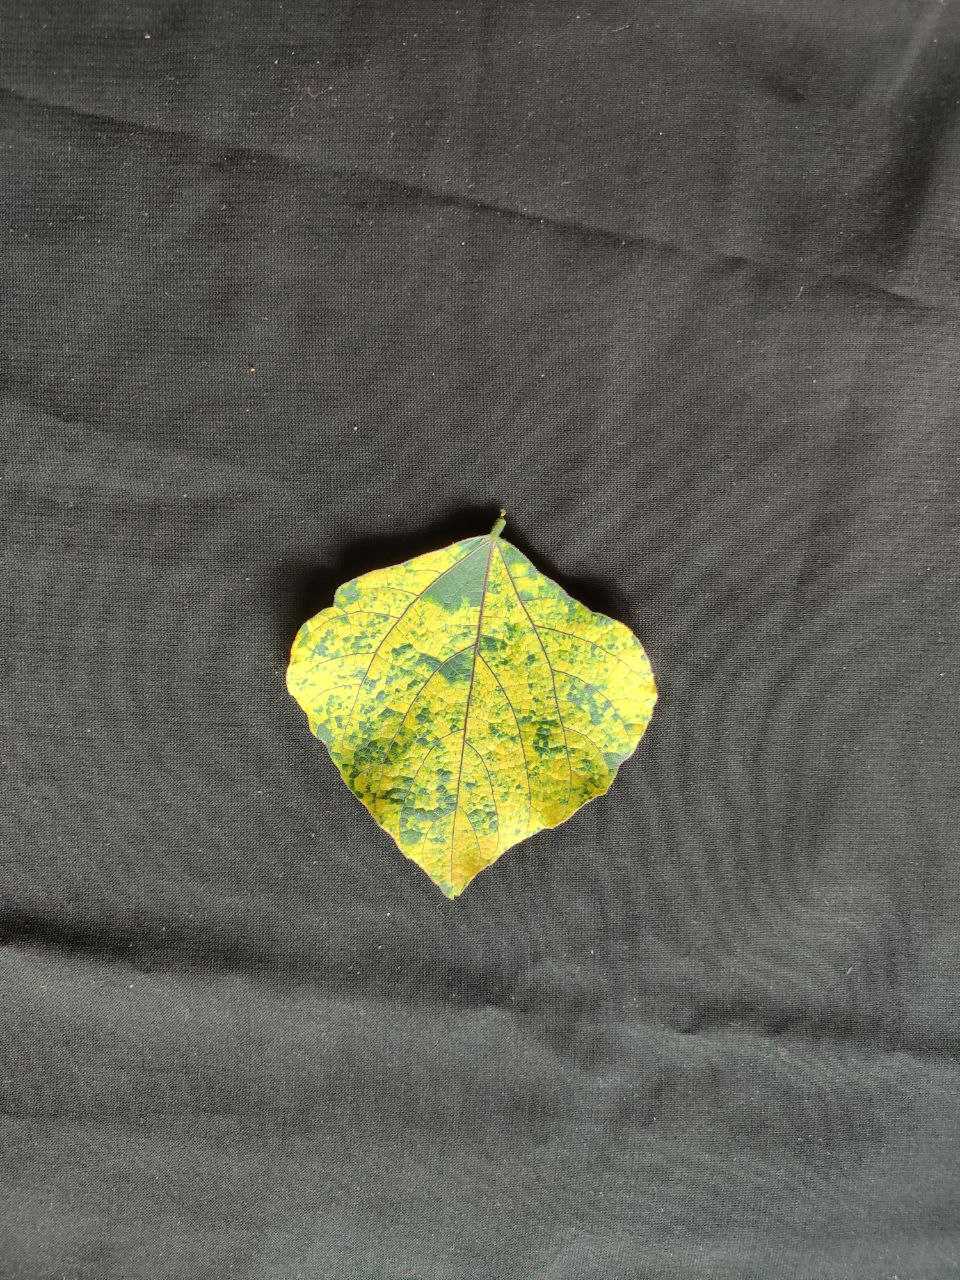
Crop: bean
Leaf condition: Mosaic Virus